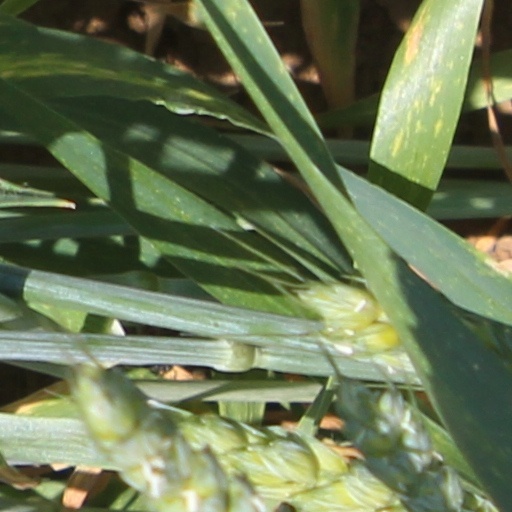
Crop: wheat